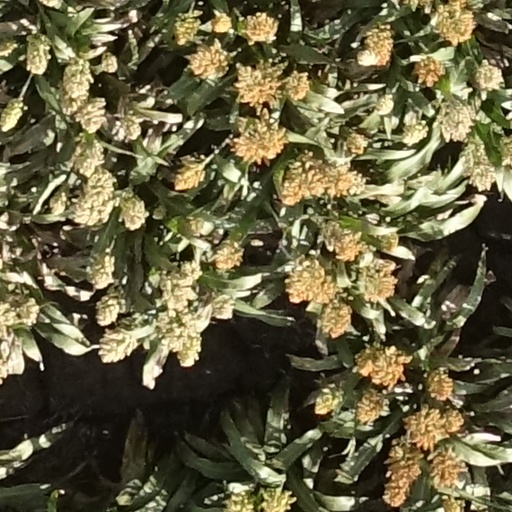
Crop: sorghum